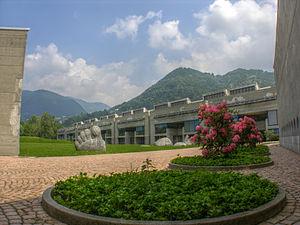
Mario Botta, né le 1ᵉʳ avril 1943 à Mendrisio, dans le canton du Tessin, est un architecte suisse. Architecte suisse de premier plan, il est installé à Lugano au Tessin. De renommée internationale, il a réalisé de nombreuses œuvres en Europe, au Japon, aux États-Unis…